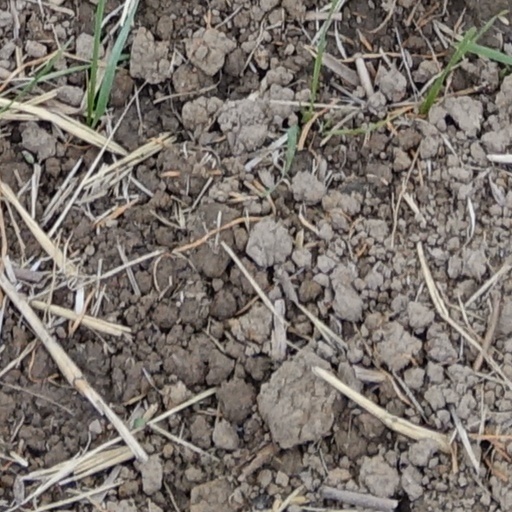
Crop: wheat